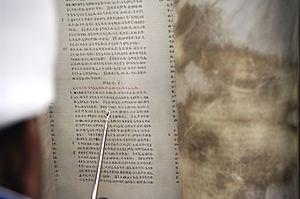
Haymanot signifie l’ensemble des doctrines et pratiques d’une religion. Il acquiert une signification particulière en Israël, où il désigne exclusivement la religion israélite pratiquée par les Beta Israel avant leur adoption du judaïsme.